Piya Rakhiah Senurwa Ke Laaj

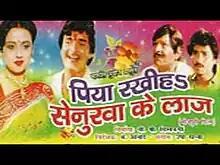
Film poster

Piya Rakhiya Senurwa Ke Laaj is a 1987 Bhojpuri film, directed by K. Vinod and produced by V.P Vishwakarma, starring Kunal, Bandini Mishra, Rahul Vishwakarma, Surinder Shinda, Preeti Sapru, with a special appearance by Sanjay Vishwakarma. The film was one of the highest grossing Bhojpuri films during the initial release, and won numerous awards and accolades from the public as well as critics. "Piya Rakhiah Senurwa Ke Laaj" emerged as the highest grossing Bhojpuri film during that period of time and is hence regarded as a cult classic "Super-Hit" Bhojpuri film.